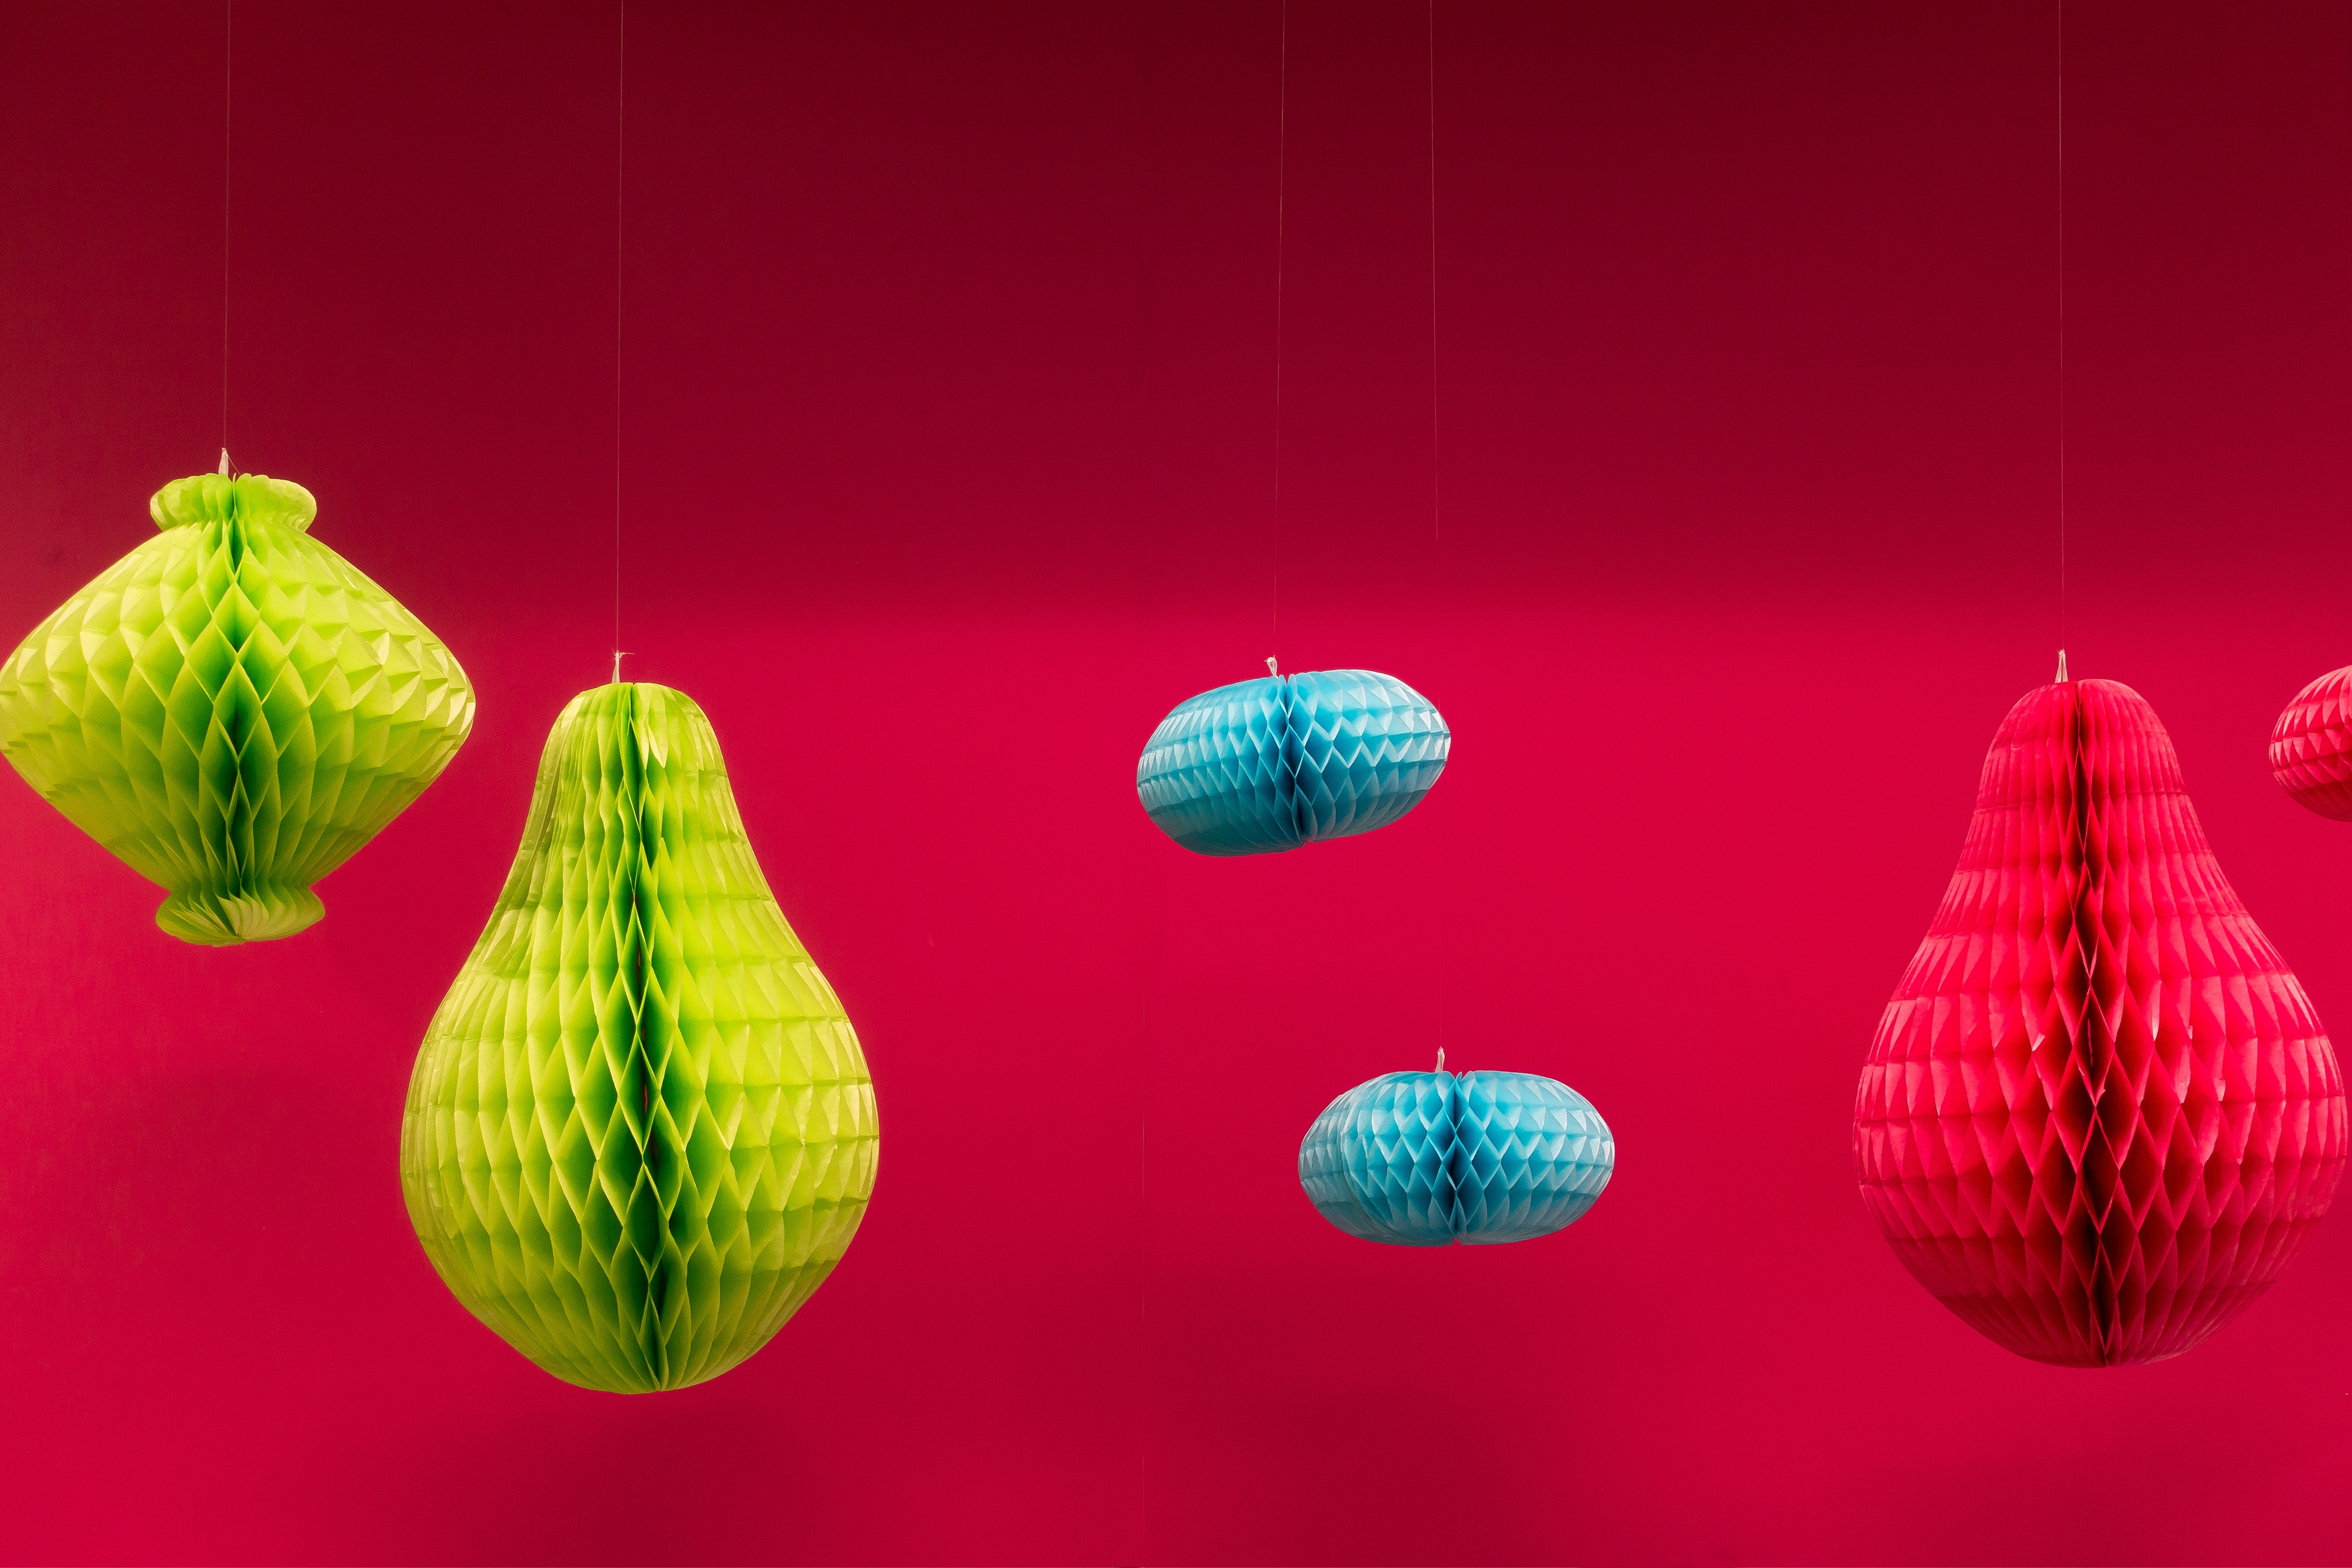
flower, purple, petal, decoration, red, color, paper, lighting, christmas decoration, gradient, illustration, design, fold, folded, origami, oval, lampion, macro photography, dark blue, light blue, dark green, yellow green, fanned out, pear shaped